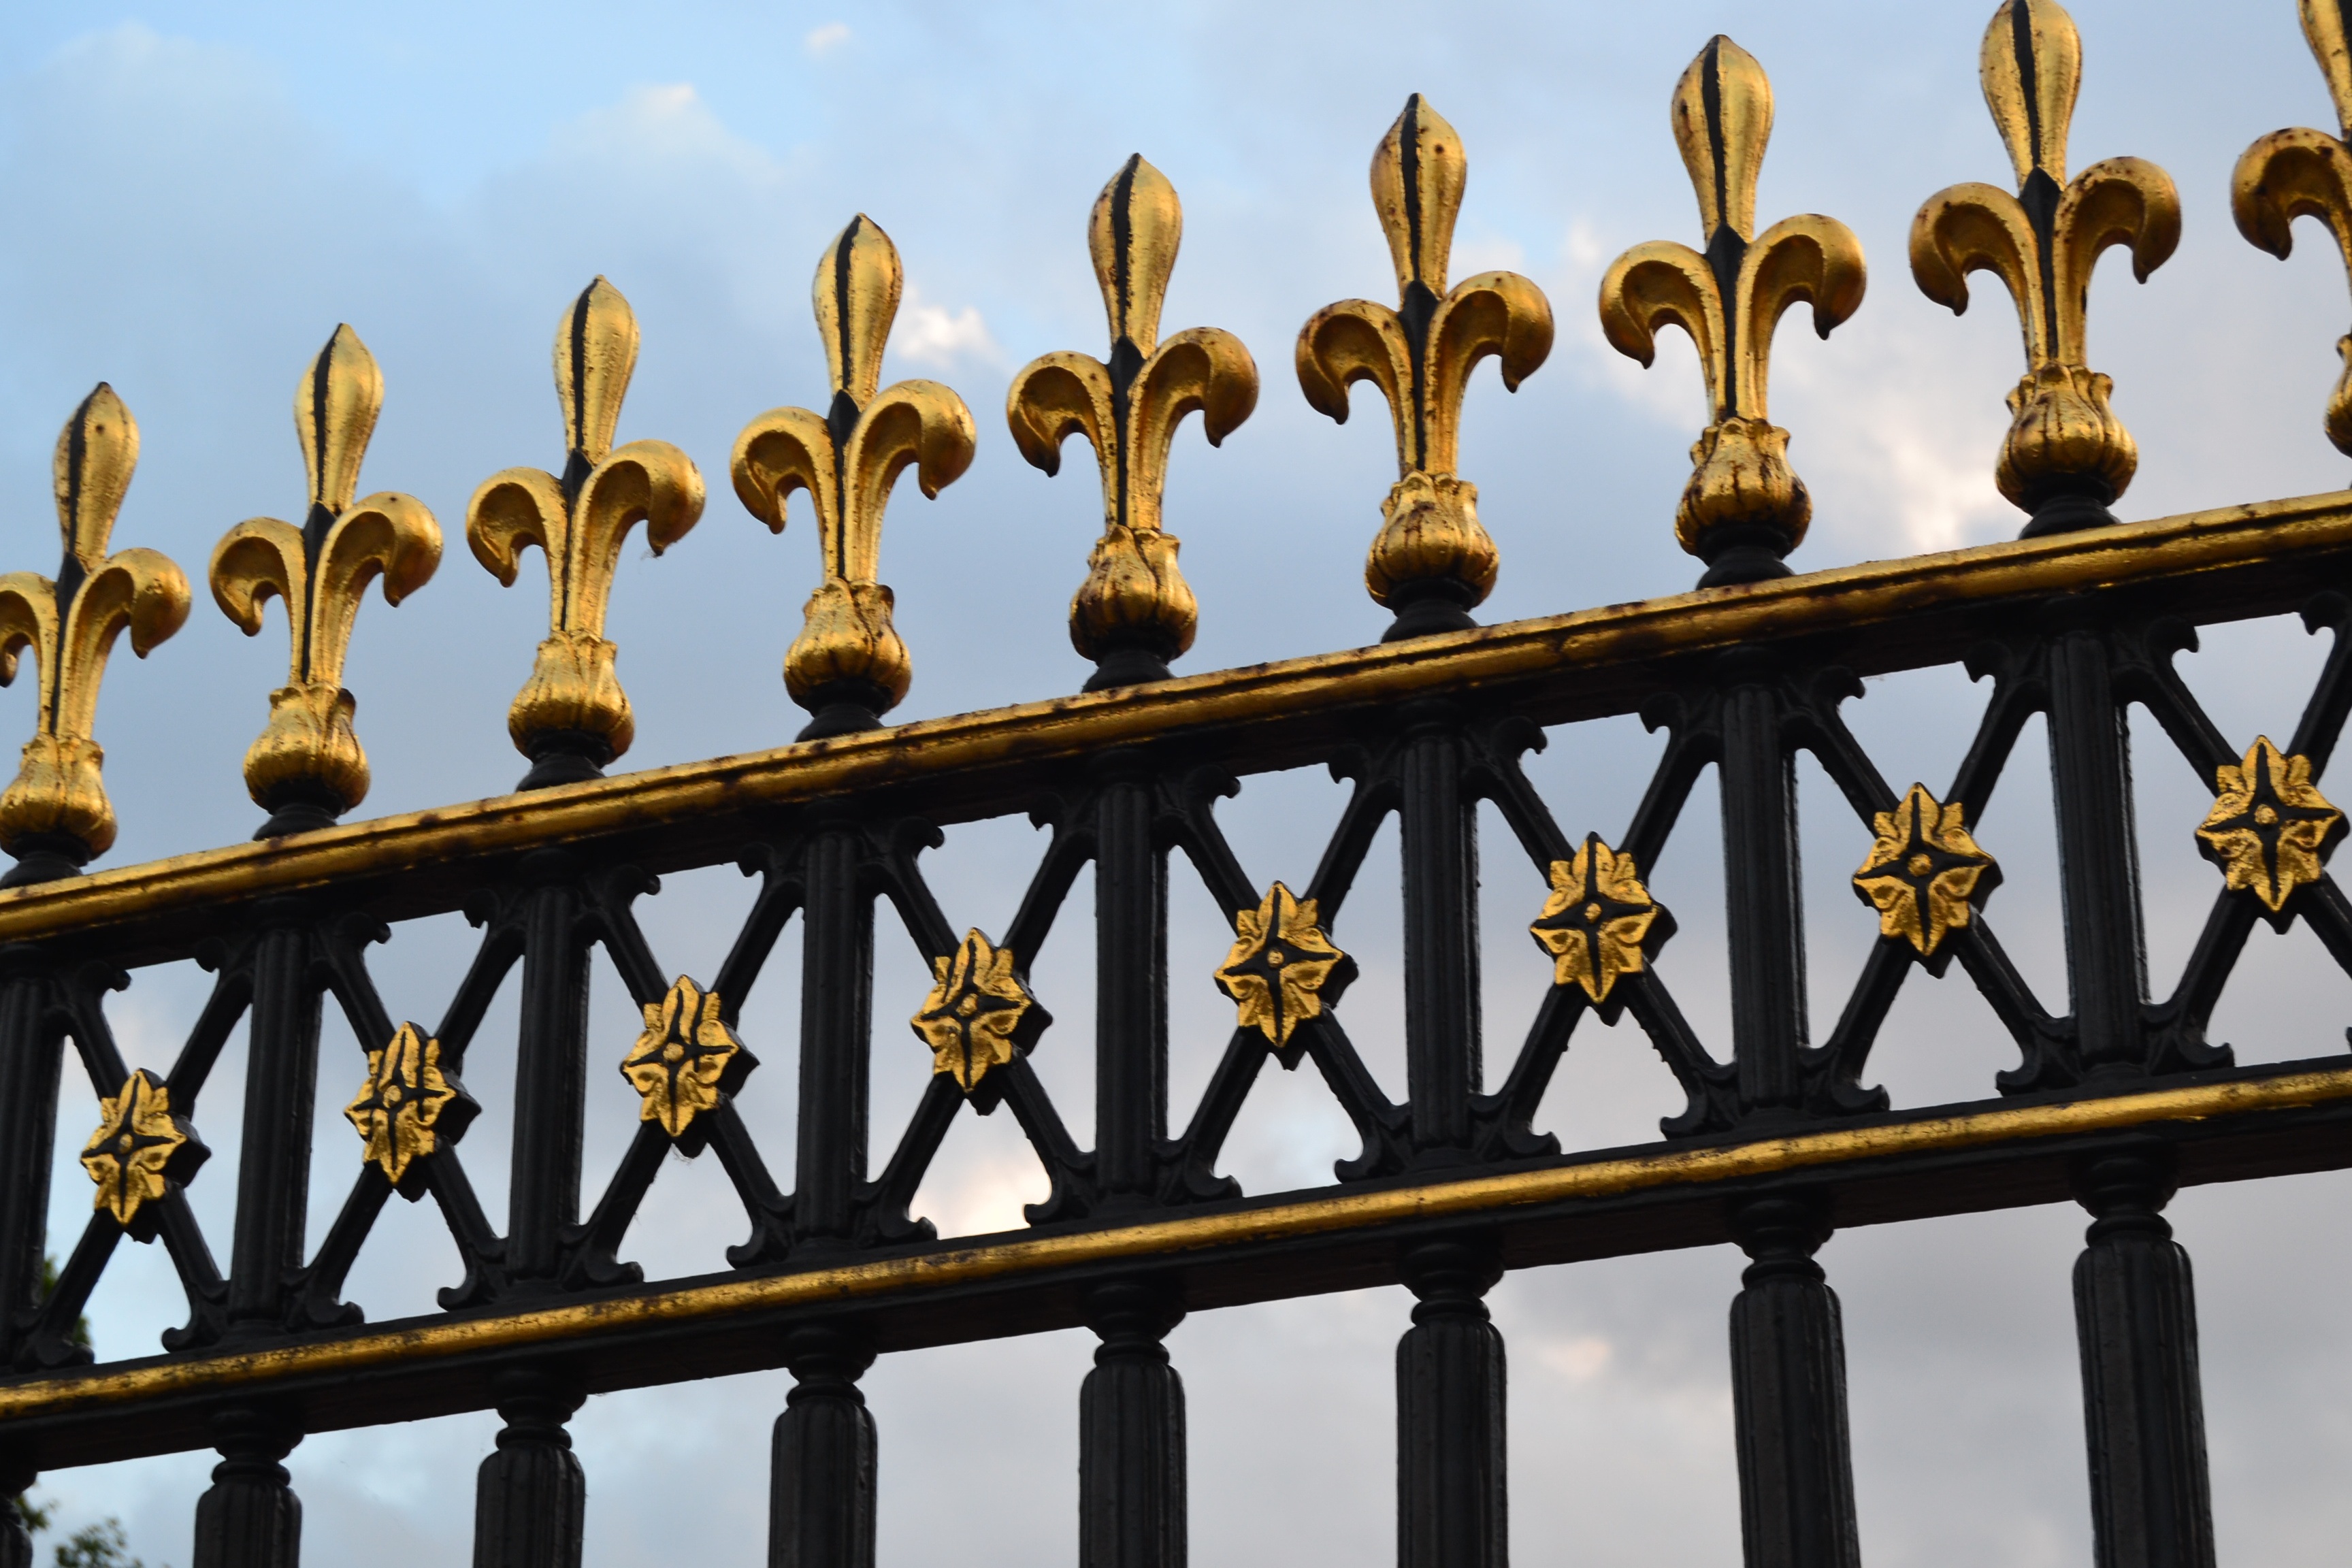
fence, england, gold, grid, iron, baluster